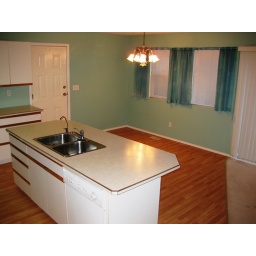
3 bedroom home in Vernon BC Mission Hill neighbourhood